Tsubojiri Station

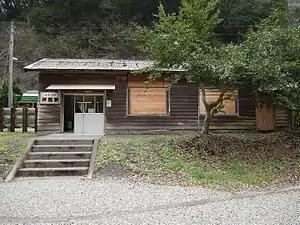
Tsubojiri station in 2017

is a passenger railway station located in the city of Miyoshi, Tokushima Prefecture, Japan. It is operated by JR Shikoku and has the station number "D19".